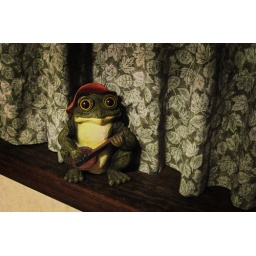
This little guy has been on guard in our kitchen window for the last 6 1/2 years.